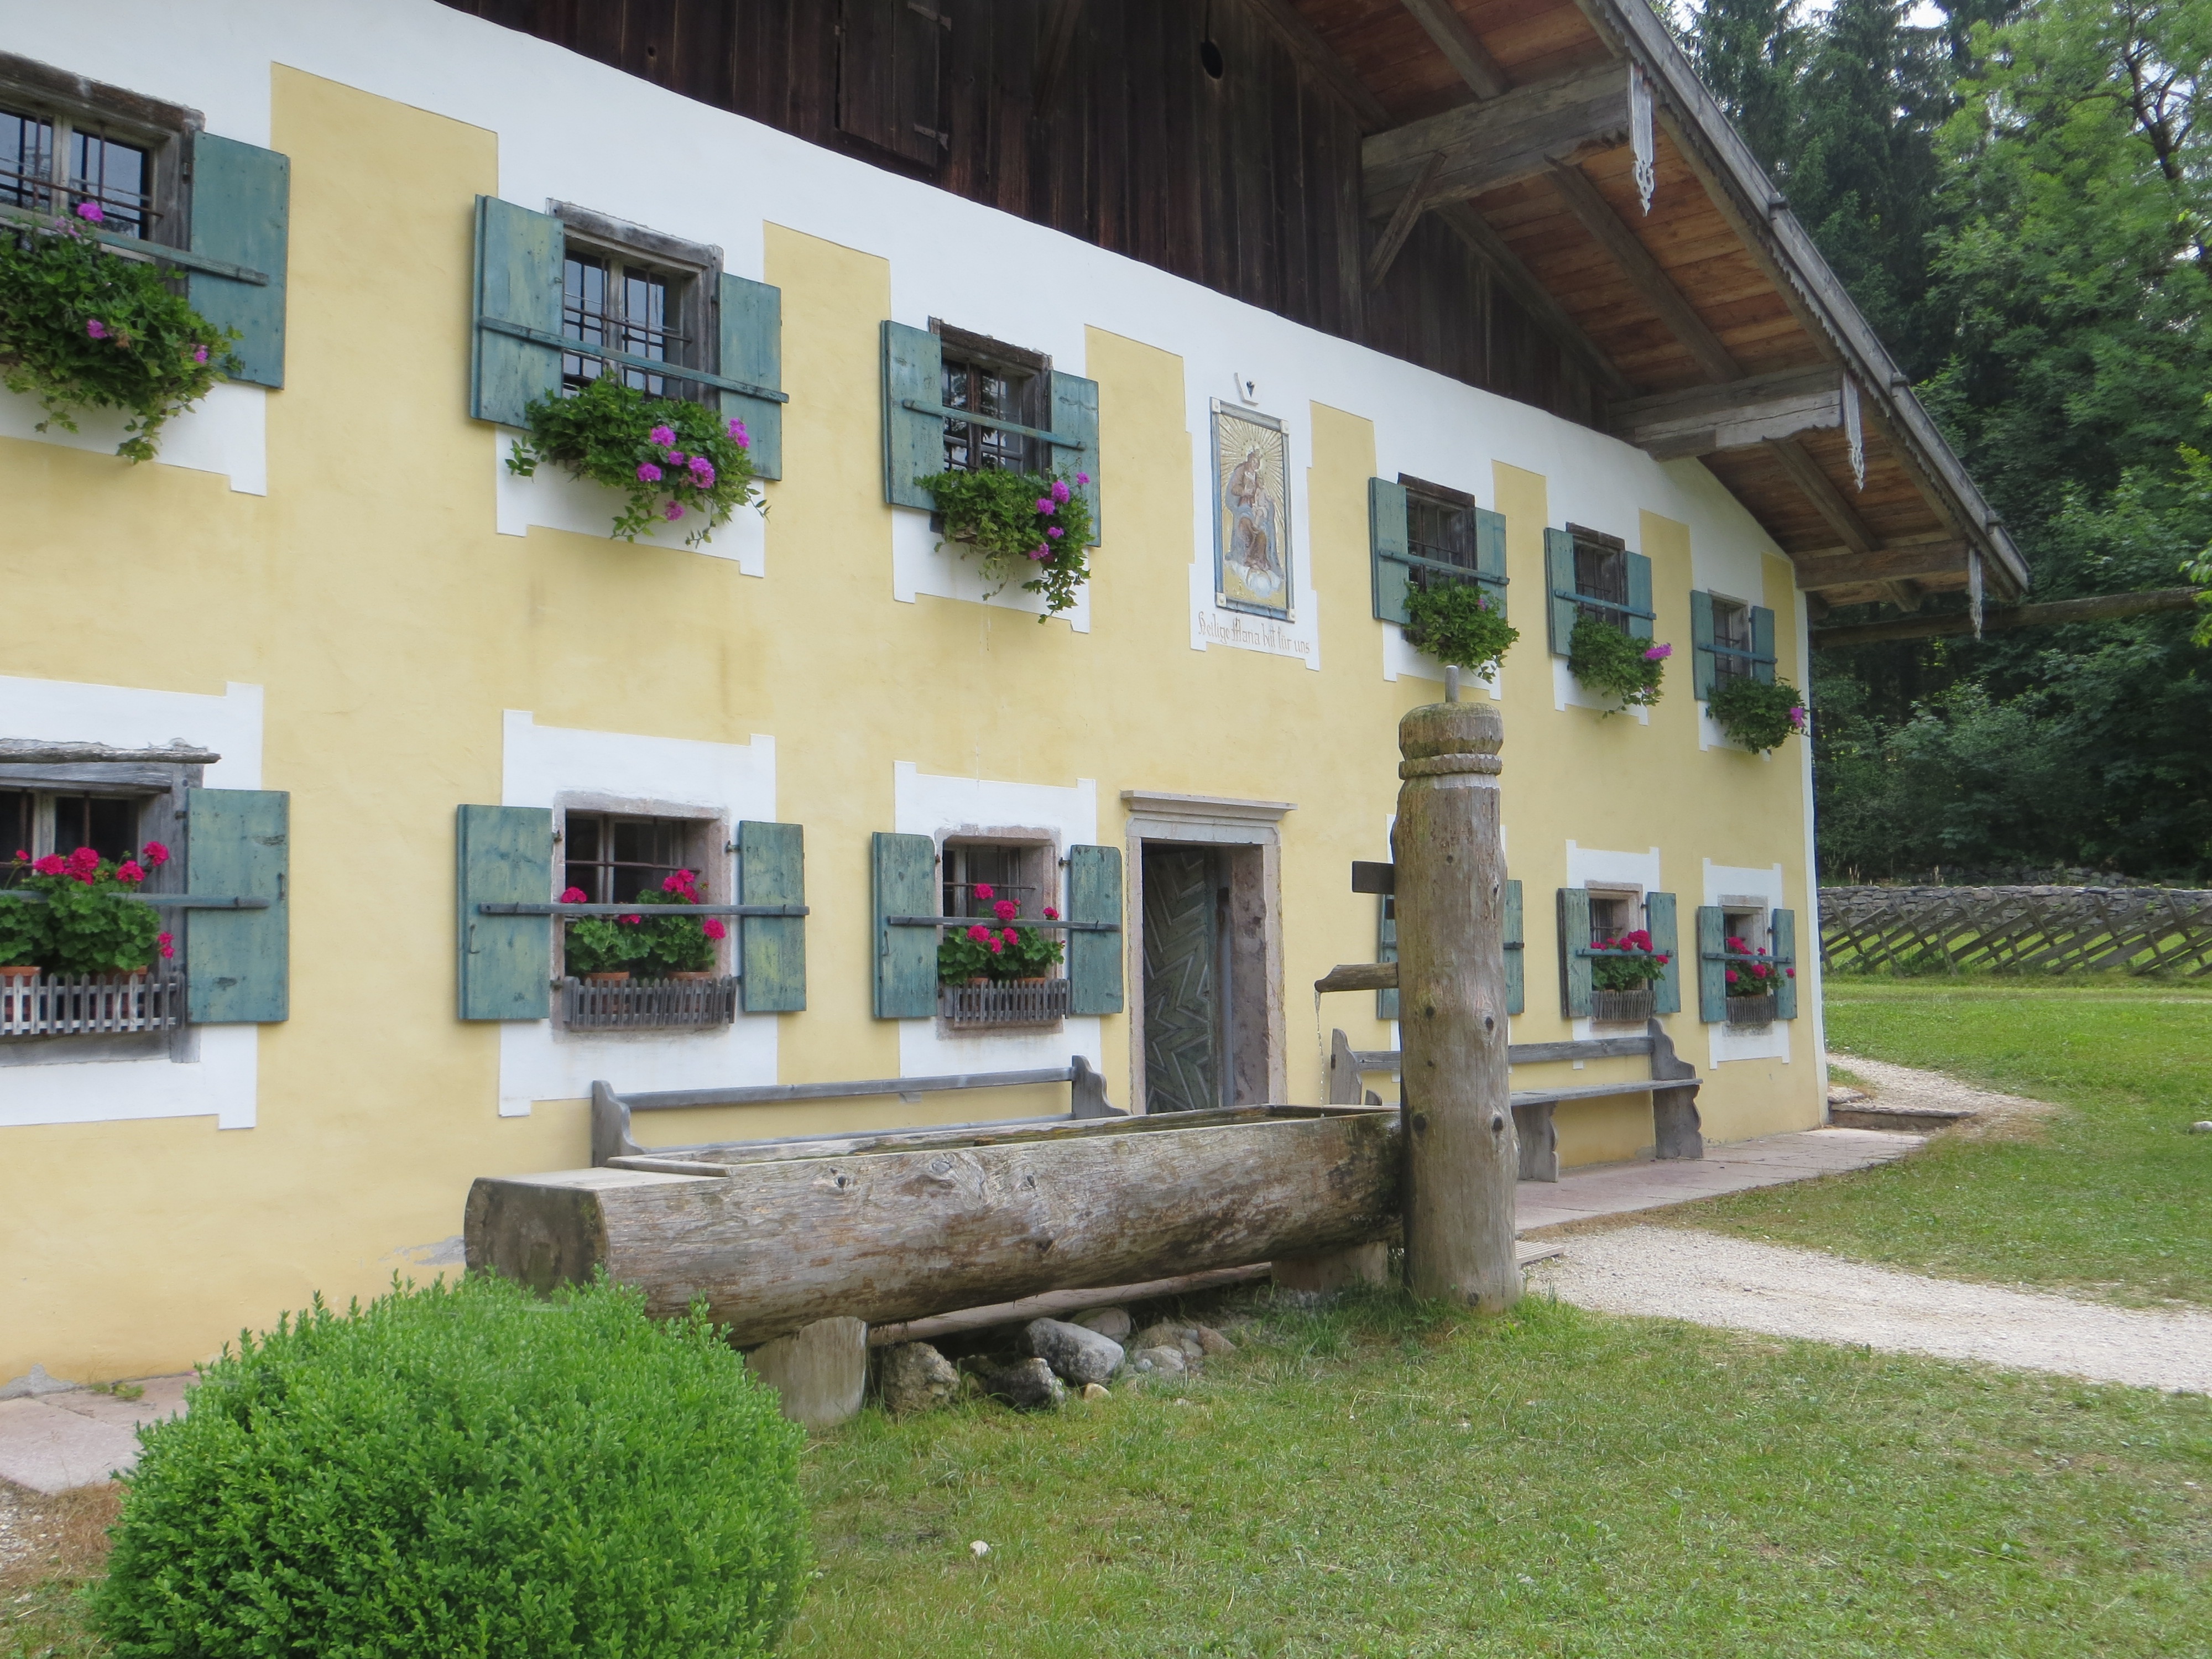
farm, villa, house, home, land, facade, property, farmhouse, estate, historically, hacienda, neighbourhood, real estate